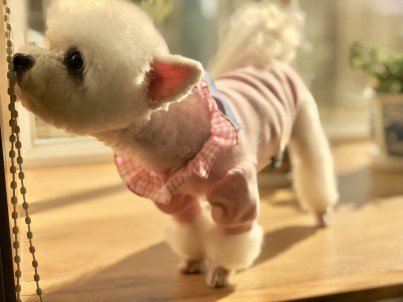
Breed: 3083-n000117-Bichon_Frise